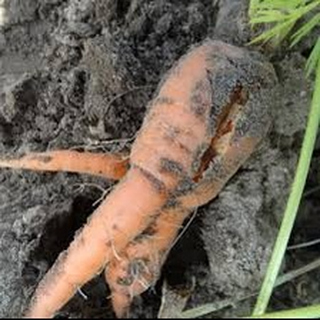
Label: wheat_common_root_rot